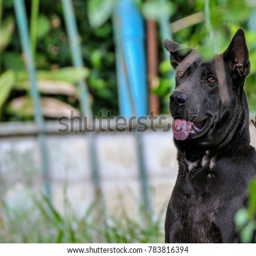
animal is a dog that originated polite , loyal , and intelligent .